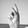
ASL letter: K